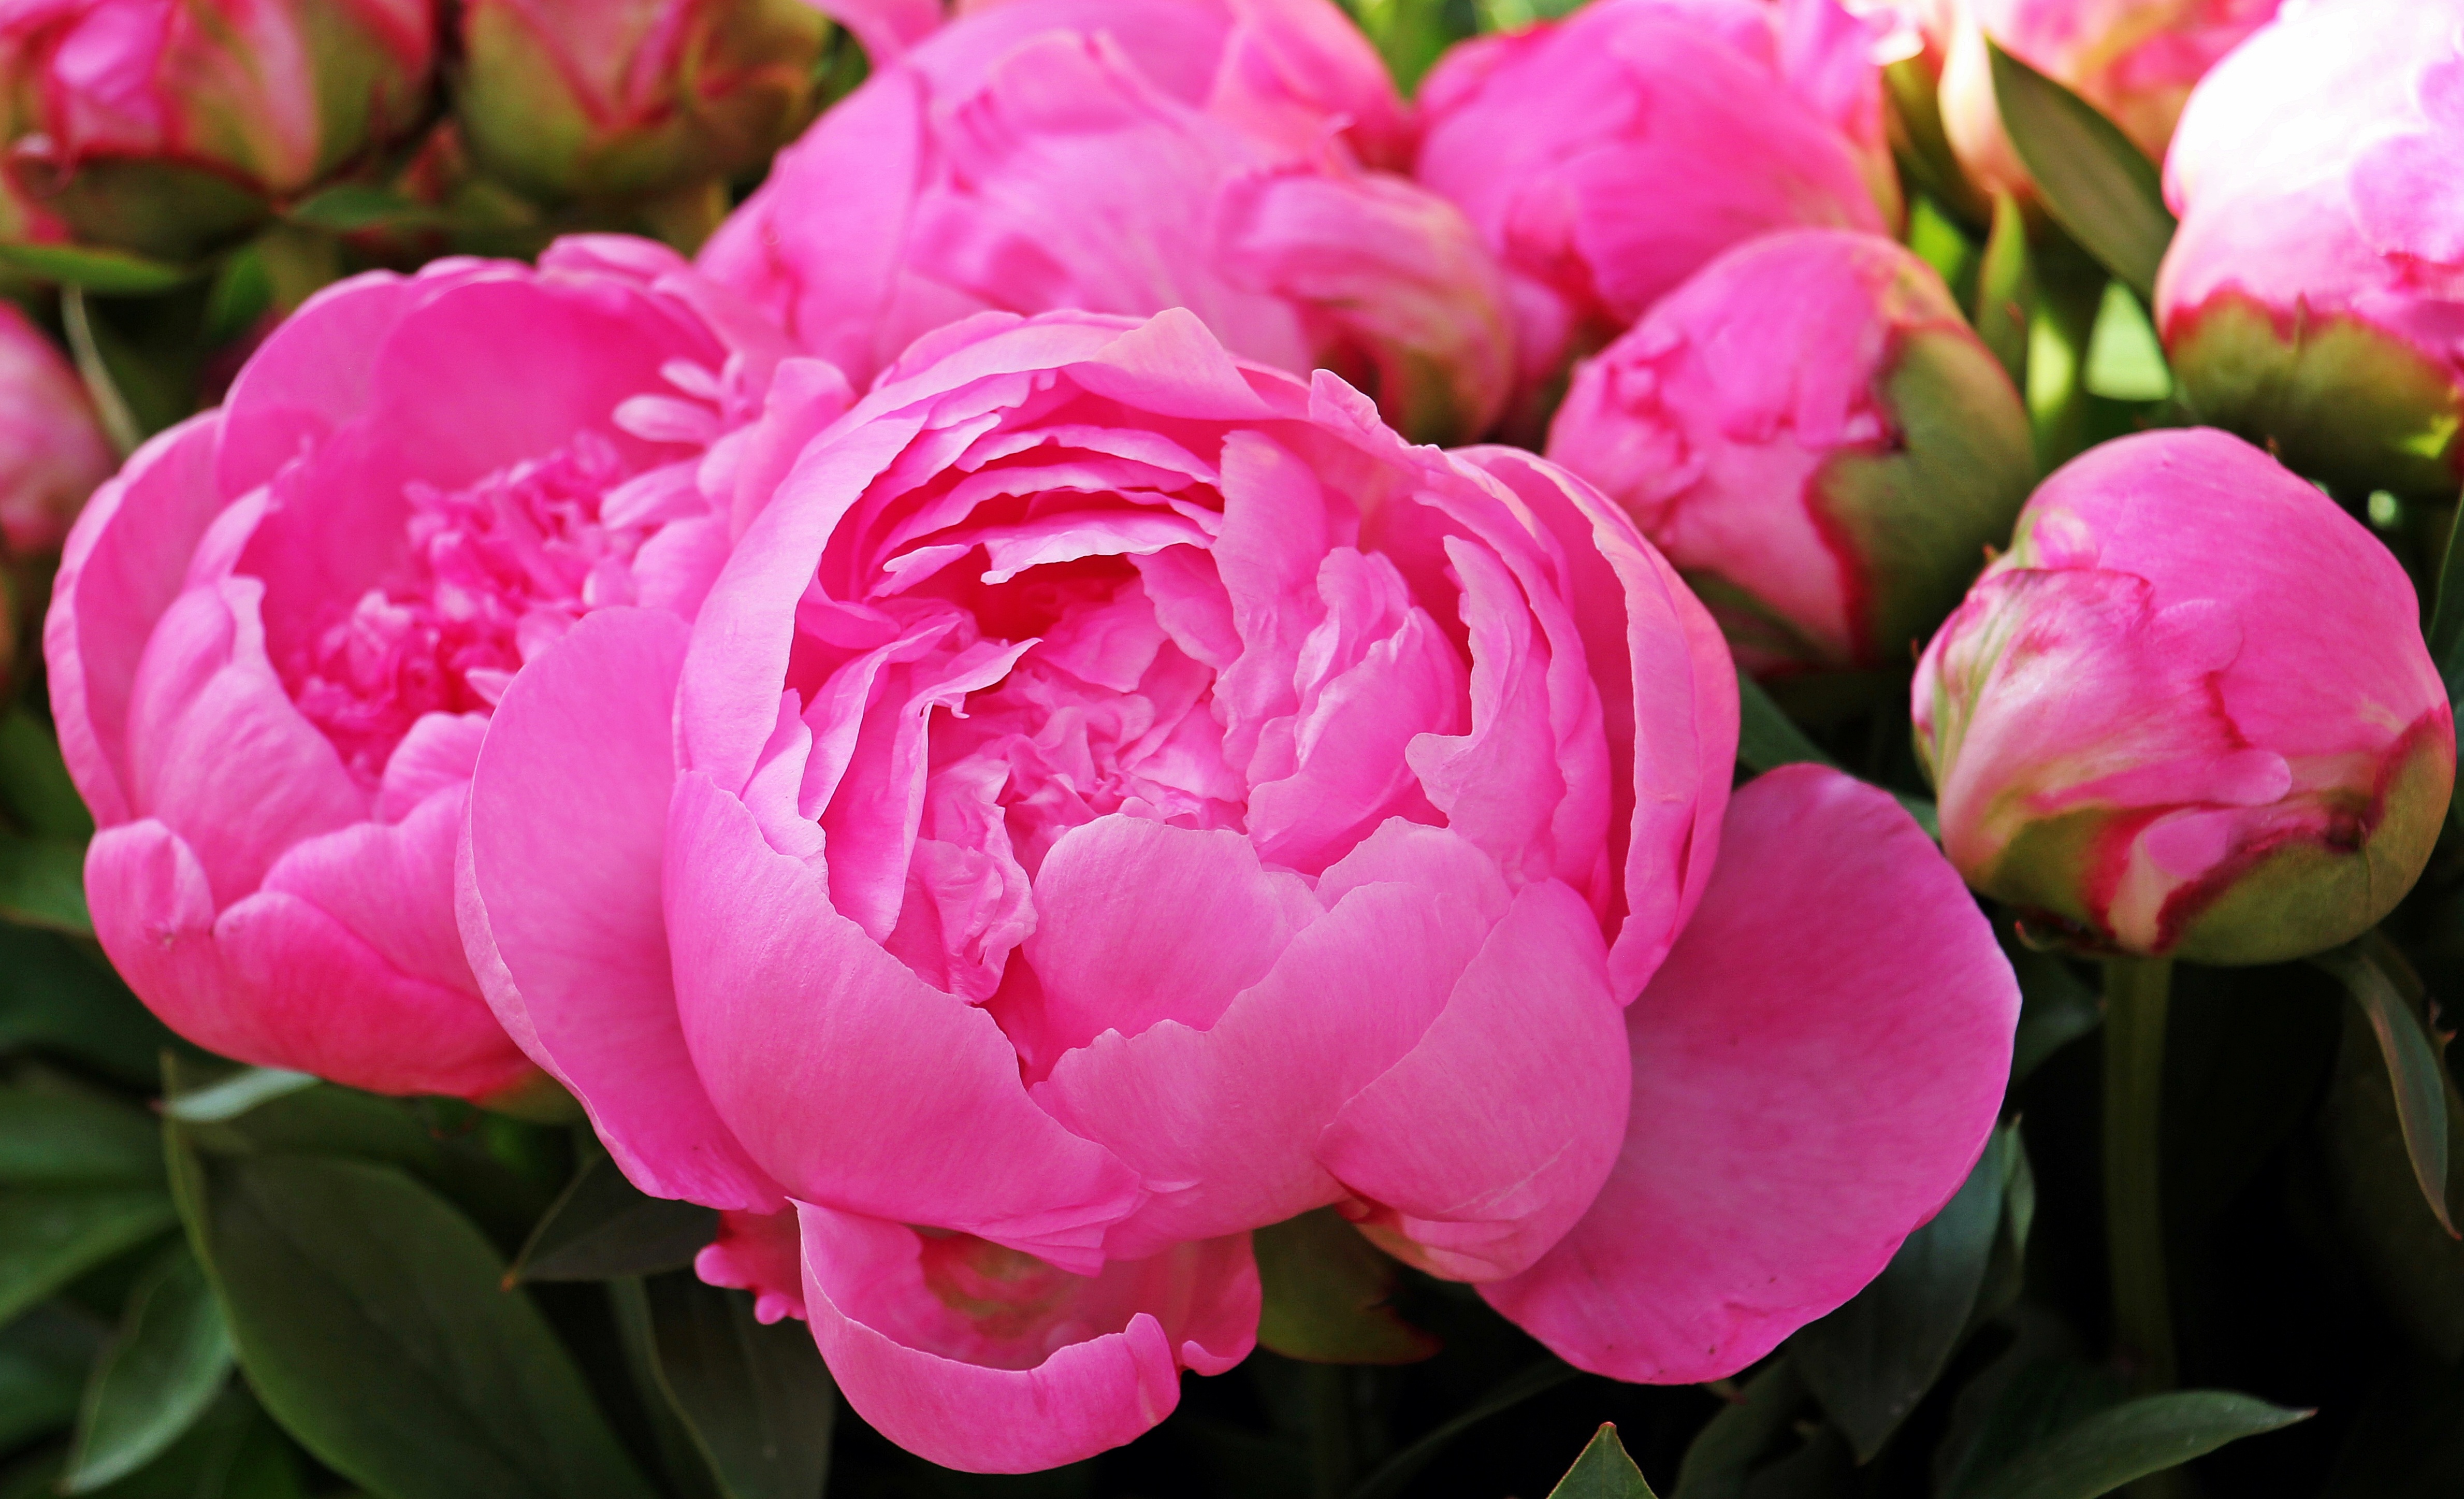
blossom, plant, sunlight, flower, petal, bloom, summer, spring, market, pink, flora, flowers, market stall, stand, decorative, beautiful, floristry, peony, blossomed, farmers local market, rose blooms, flowering plant, flourished, peony bud, flowers was, land plant, rosa centifolia